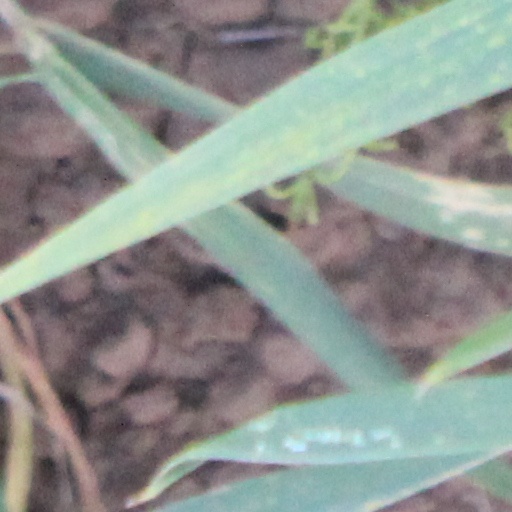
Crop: wheat